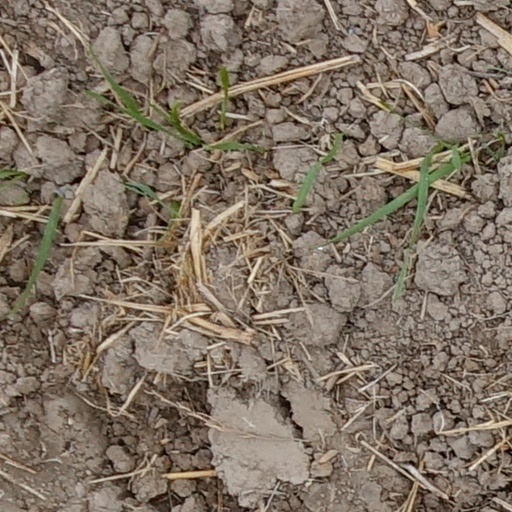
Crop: wheat